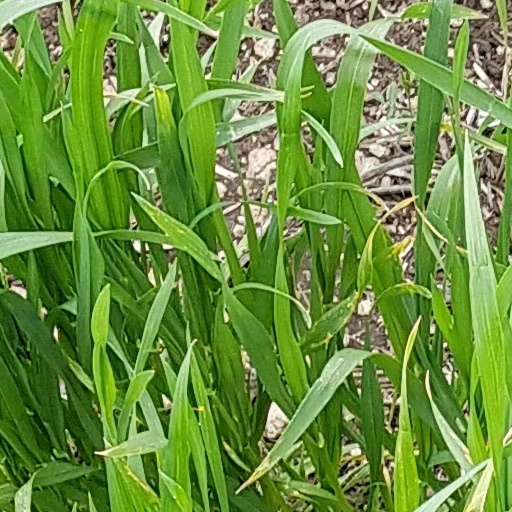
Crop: wheat